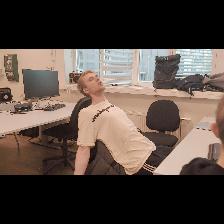
Label: Human